Jared Kushner

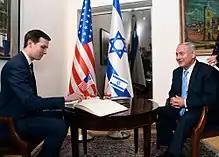
Dedication ceremony of the Embassy of the United States in Jerusalem, May 2018

On January 9, 2017, Kushner was named Senior Advisor to the President (formally, "Assistant to the President and Senior Advisor"). He consequently resigned as CEO of Kushner Companies, and as publisher of the "Observer".